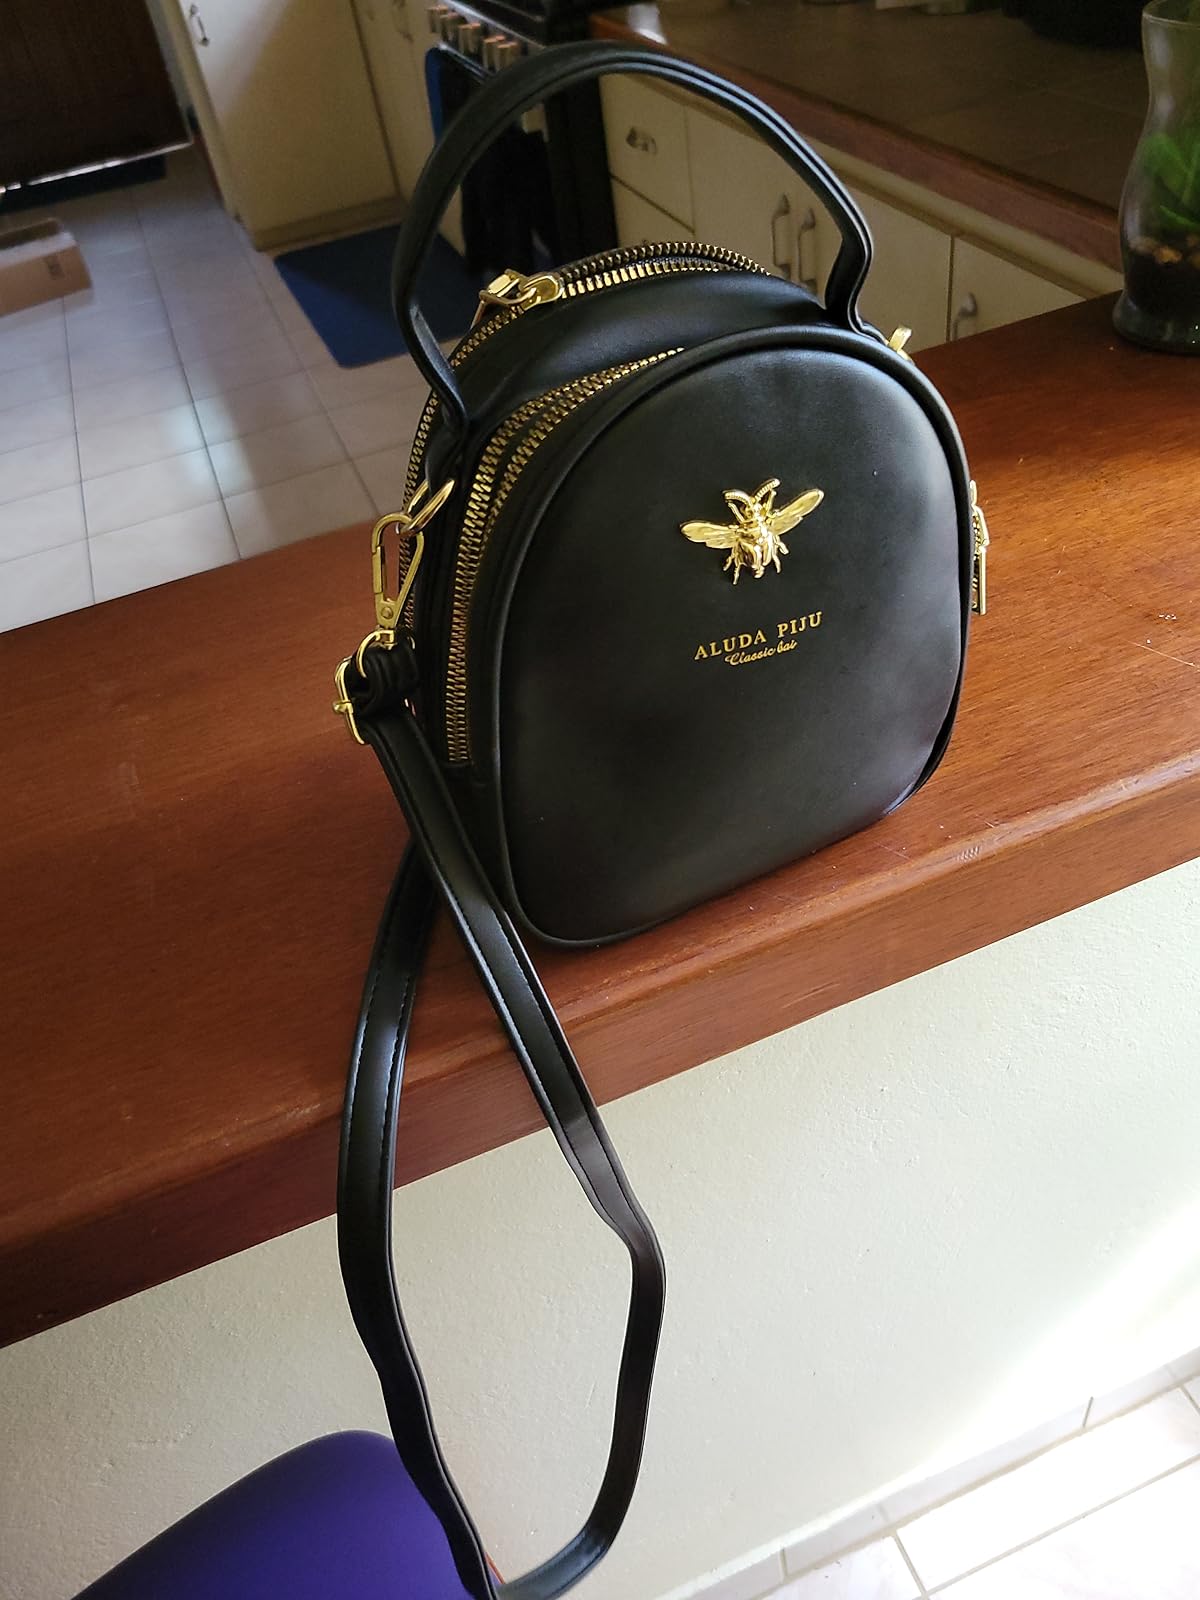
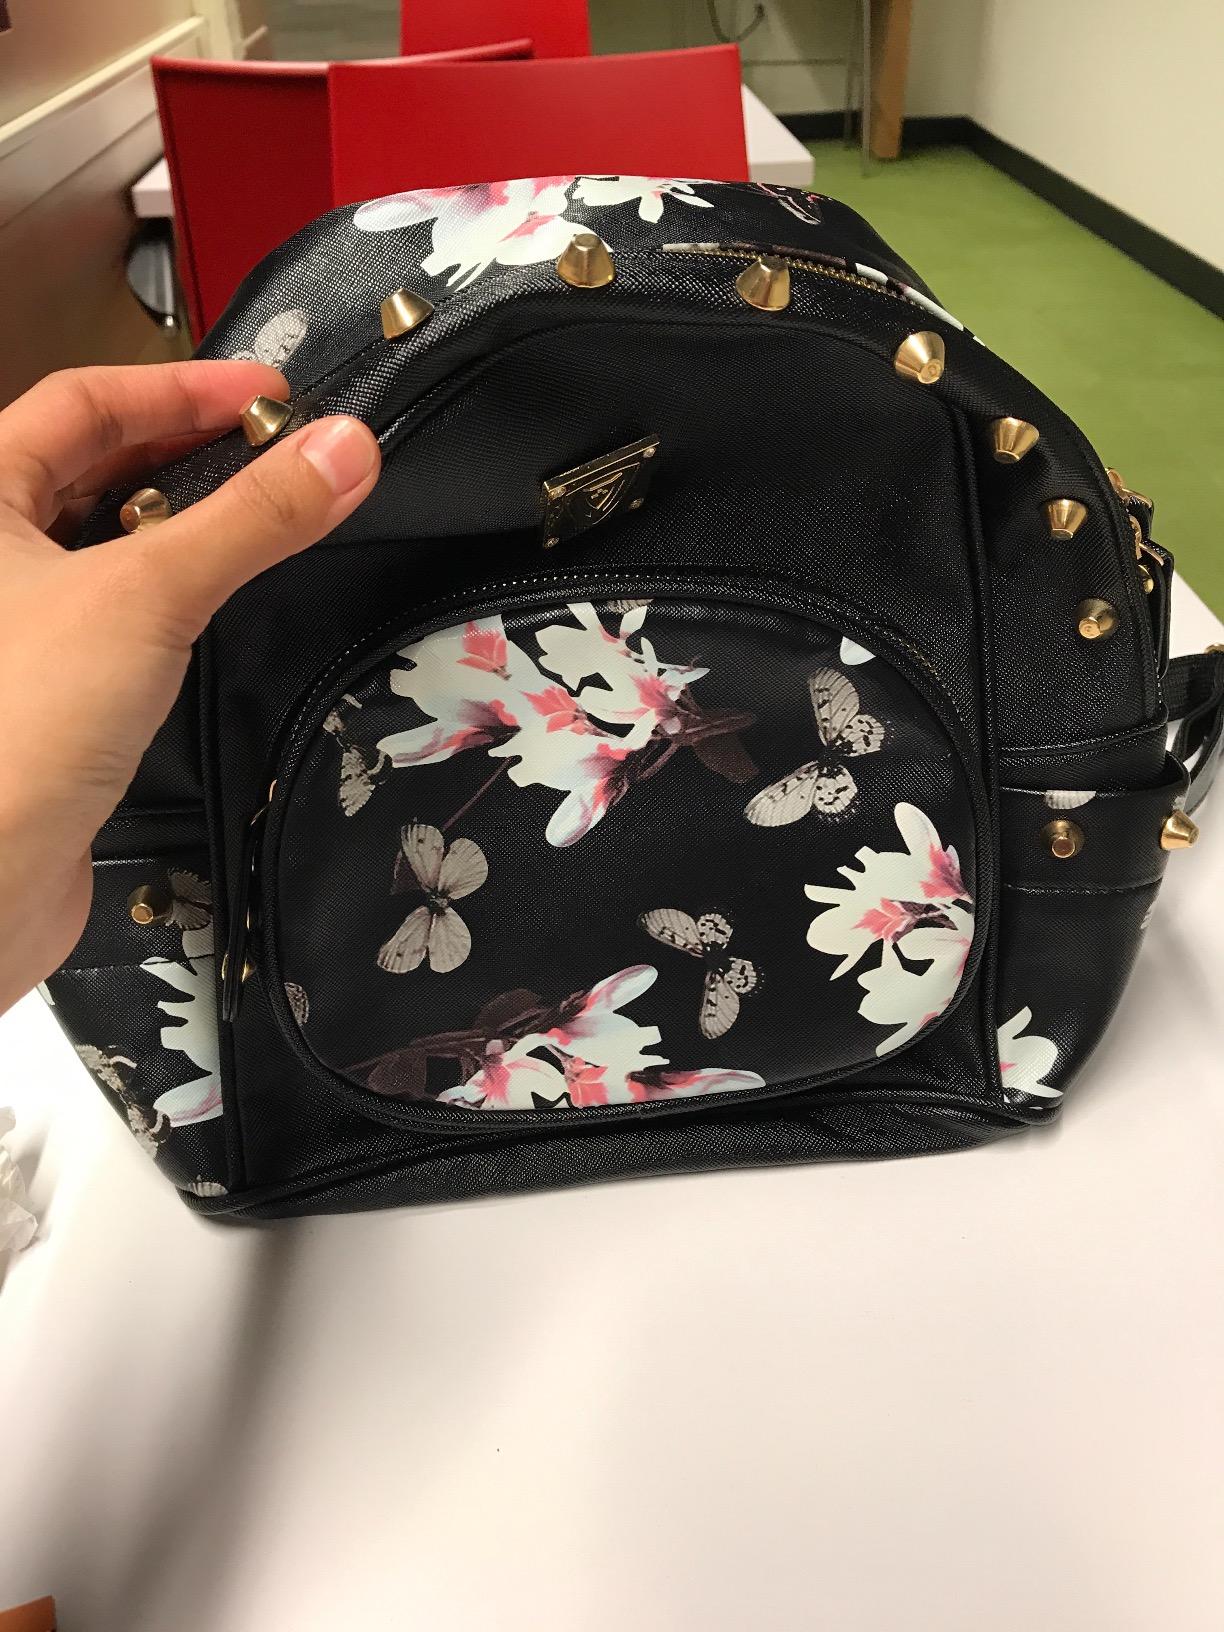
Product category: accessories_handbag
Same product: no